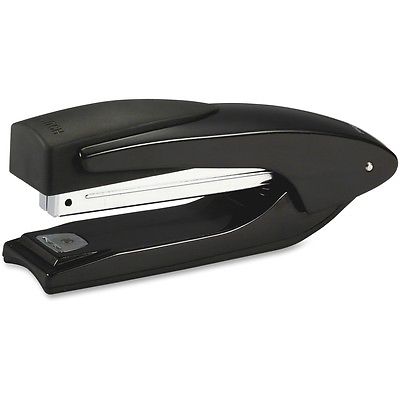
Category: stapler